Weierstrass–Enneper parameterization

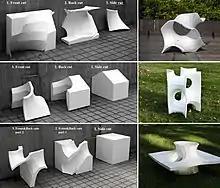
Weierstrass parameterization facilities fabrication of periodic minimal surfaces

Let formula_1 and formula_2 be functions on either the entire complex plane or the unit disk, where formula_2 is meromorphic and formula_1 is analytic, such that wherever formula_2 has a pole of order formula_6, formula_1 has a zero of order formula_8 (or equivalently, such that the product formula_9 is holomorphic), and let formula_10 be constants. Then the surface with coordinates formula_11 is minimal, where the formula_12 are defined using the real part of a complex integral, as follows: